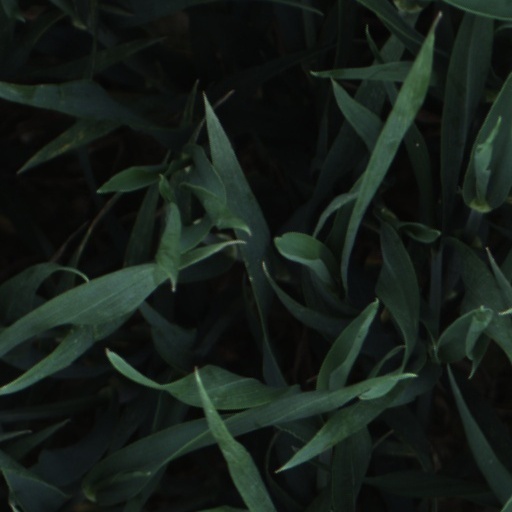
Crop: wheat